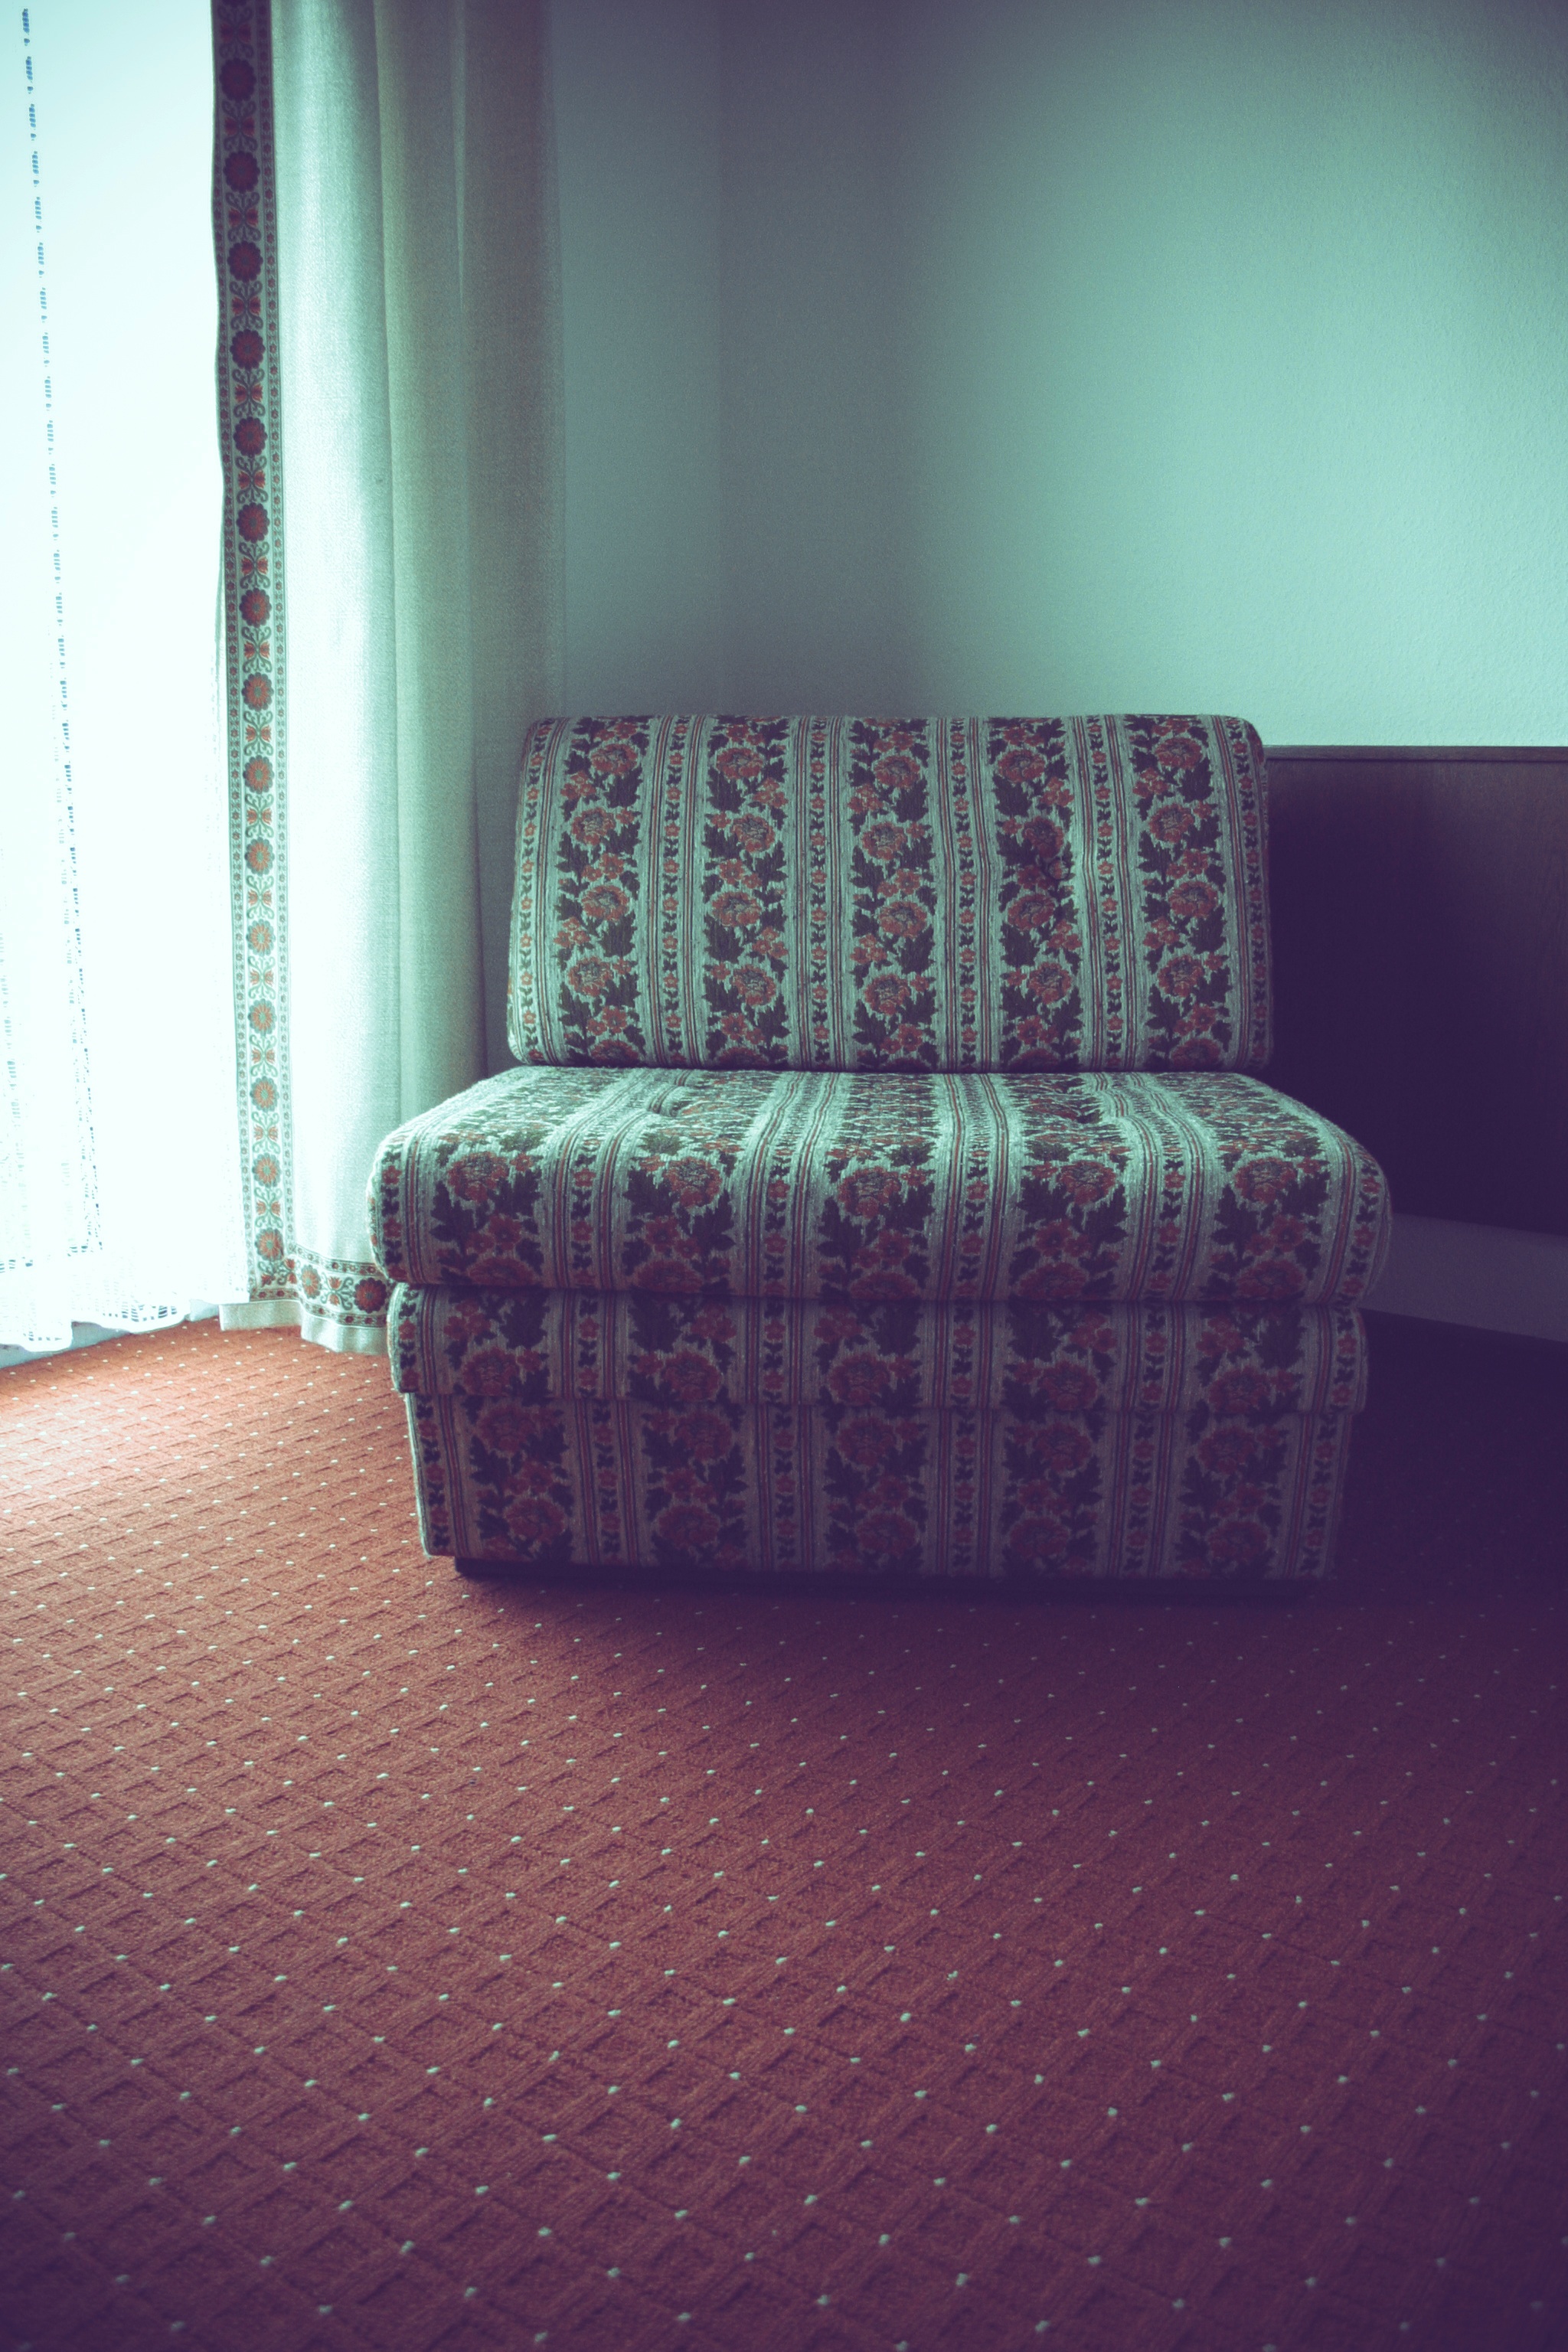
table, chair, floor, green, color, blue, living room, furniture, room, couch, interior design, design, shape, flooring, bed sheet